Jonas Mouton

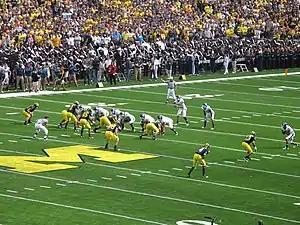
Mouton as a standup defender toward left side of the defensive line for Michigan vs. 2010 Connecticut Huskies

Jonas Mouton (born March 17, 1988) is an American former professional football player who was a linebacker for the San Diego Chargers of the National Football League (NFL). He played his college football for the Michigan Wolverines. He started at weakside linebacker and was previously a highly rated safety for Venice High School.